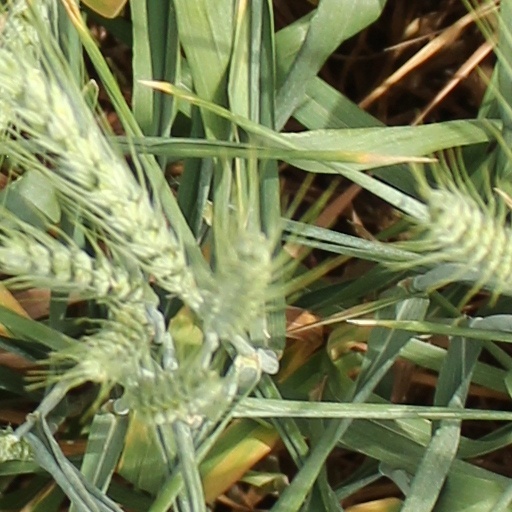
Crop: wheat